Belgium in the long nineteenth century

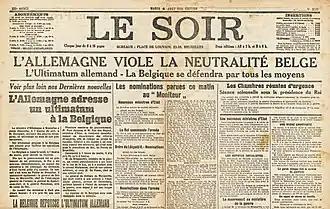
"Germany Violates Belgian Neutrality." Headline in "Le Soir", 4 August 1914.

Despite making a rapid recovery, the Belgian Workers' Party was still penalized by the Belgian electoral system, which based suffrage on wealth, stopping most of the party's support base among industrial workers from voting. In August 1885, the party began its Antwerp Programme, which called for universal suffrage while confirming the party's intention to pursue its goals through parliamentary democracy rather than revolution. The culmination of this policy was the 1893 Belgian General Strike, involving some 250,000 workers. Fearing a revolution, the government adopted universal male suffrage in 1894, but only with plural voting, which allowed up to two additional votes for wealthy or educated citizens. Nevertheless, the percentage of the population eligible to vote rose from 3.9 to 37.3 percent, and in the 1894 elections the socialists won 28 of 152 seats. The Belgian Workers' Party called two further unsuccessful general strikes in 1902 and 1913 in an attempt to end the plural voting system.